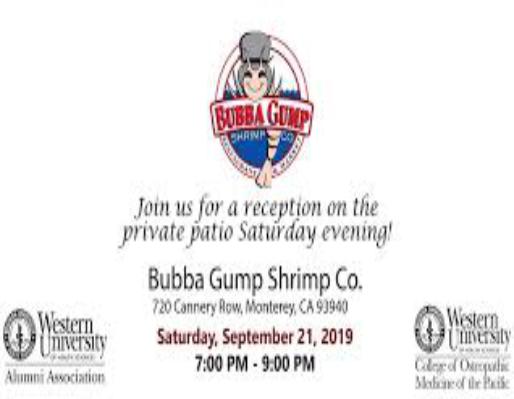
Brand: Bubba Gump Shrimp Company
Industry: Food